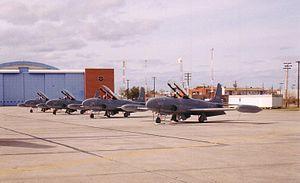
Le Canadair CT-133 Silver Star était la version produite sous licence au Canada de l'avion d'entraînement américain T-33 Shooting Star, conçu par Lockheed. En service des années 1950 jusqu'à 2005, cette version canadienne était propulsée par un turboréacteur Rolls-Royce Nene 10, alors que l'appareil original était doté d'un Allison J33.